Question: Please indicate a possible affordance area of the couch that can be used for sitting
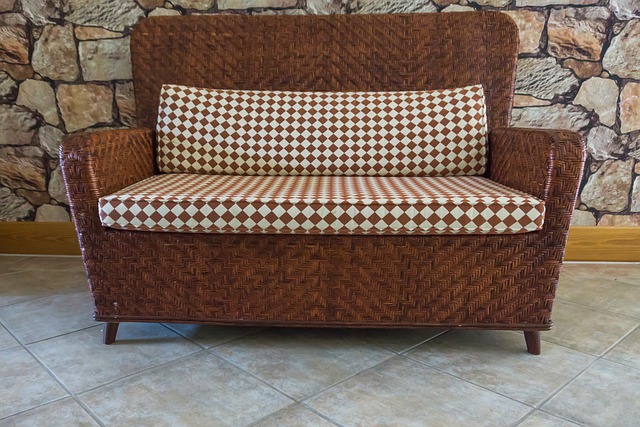
Answer: [97.469, 172.163, 546.068, 233.845]